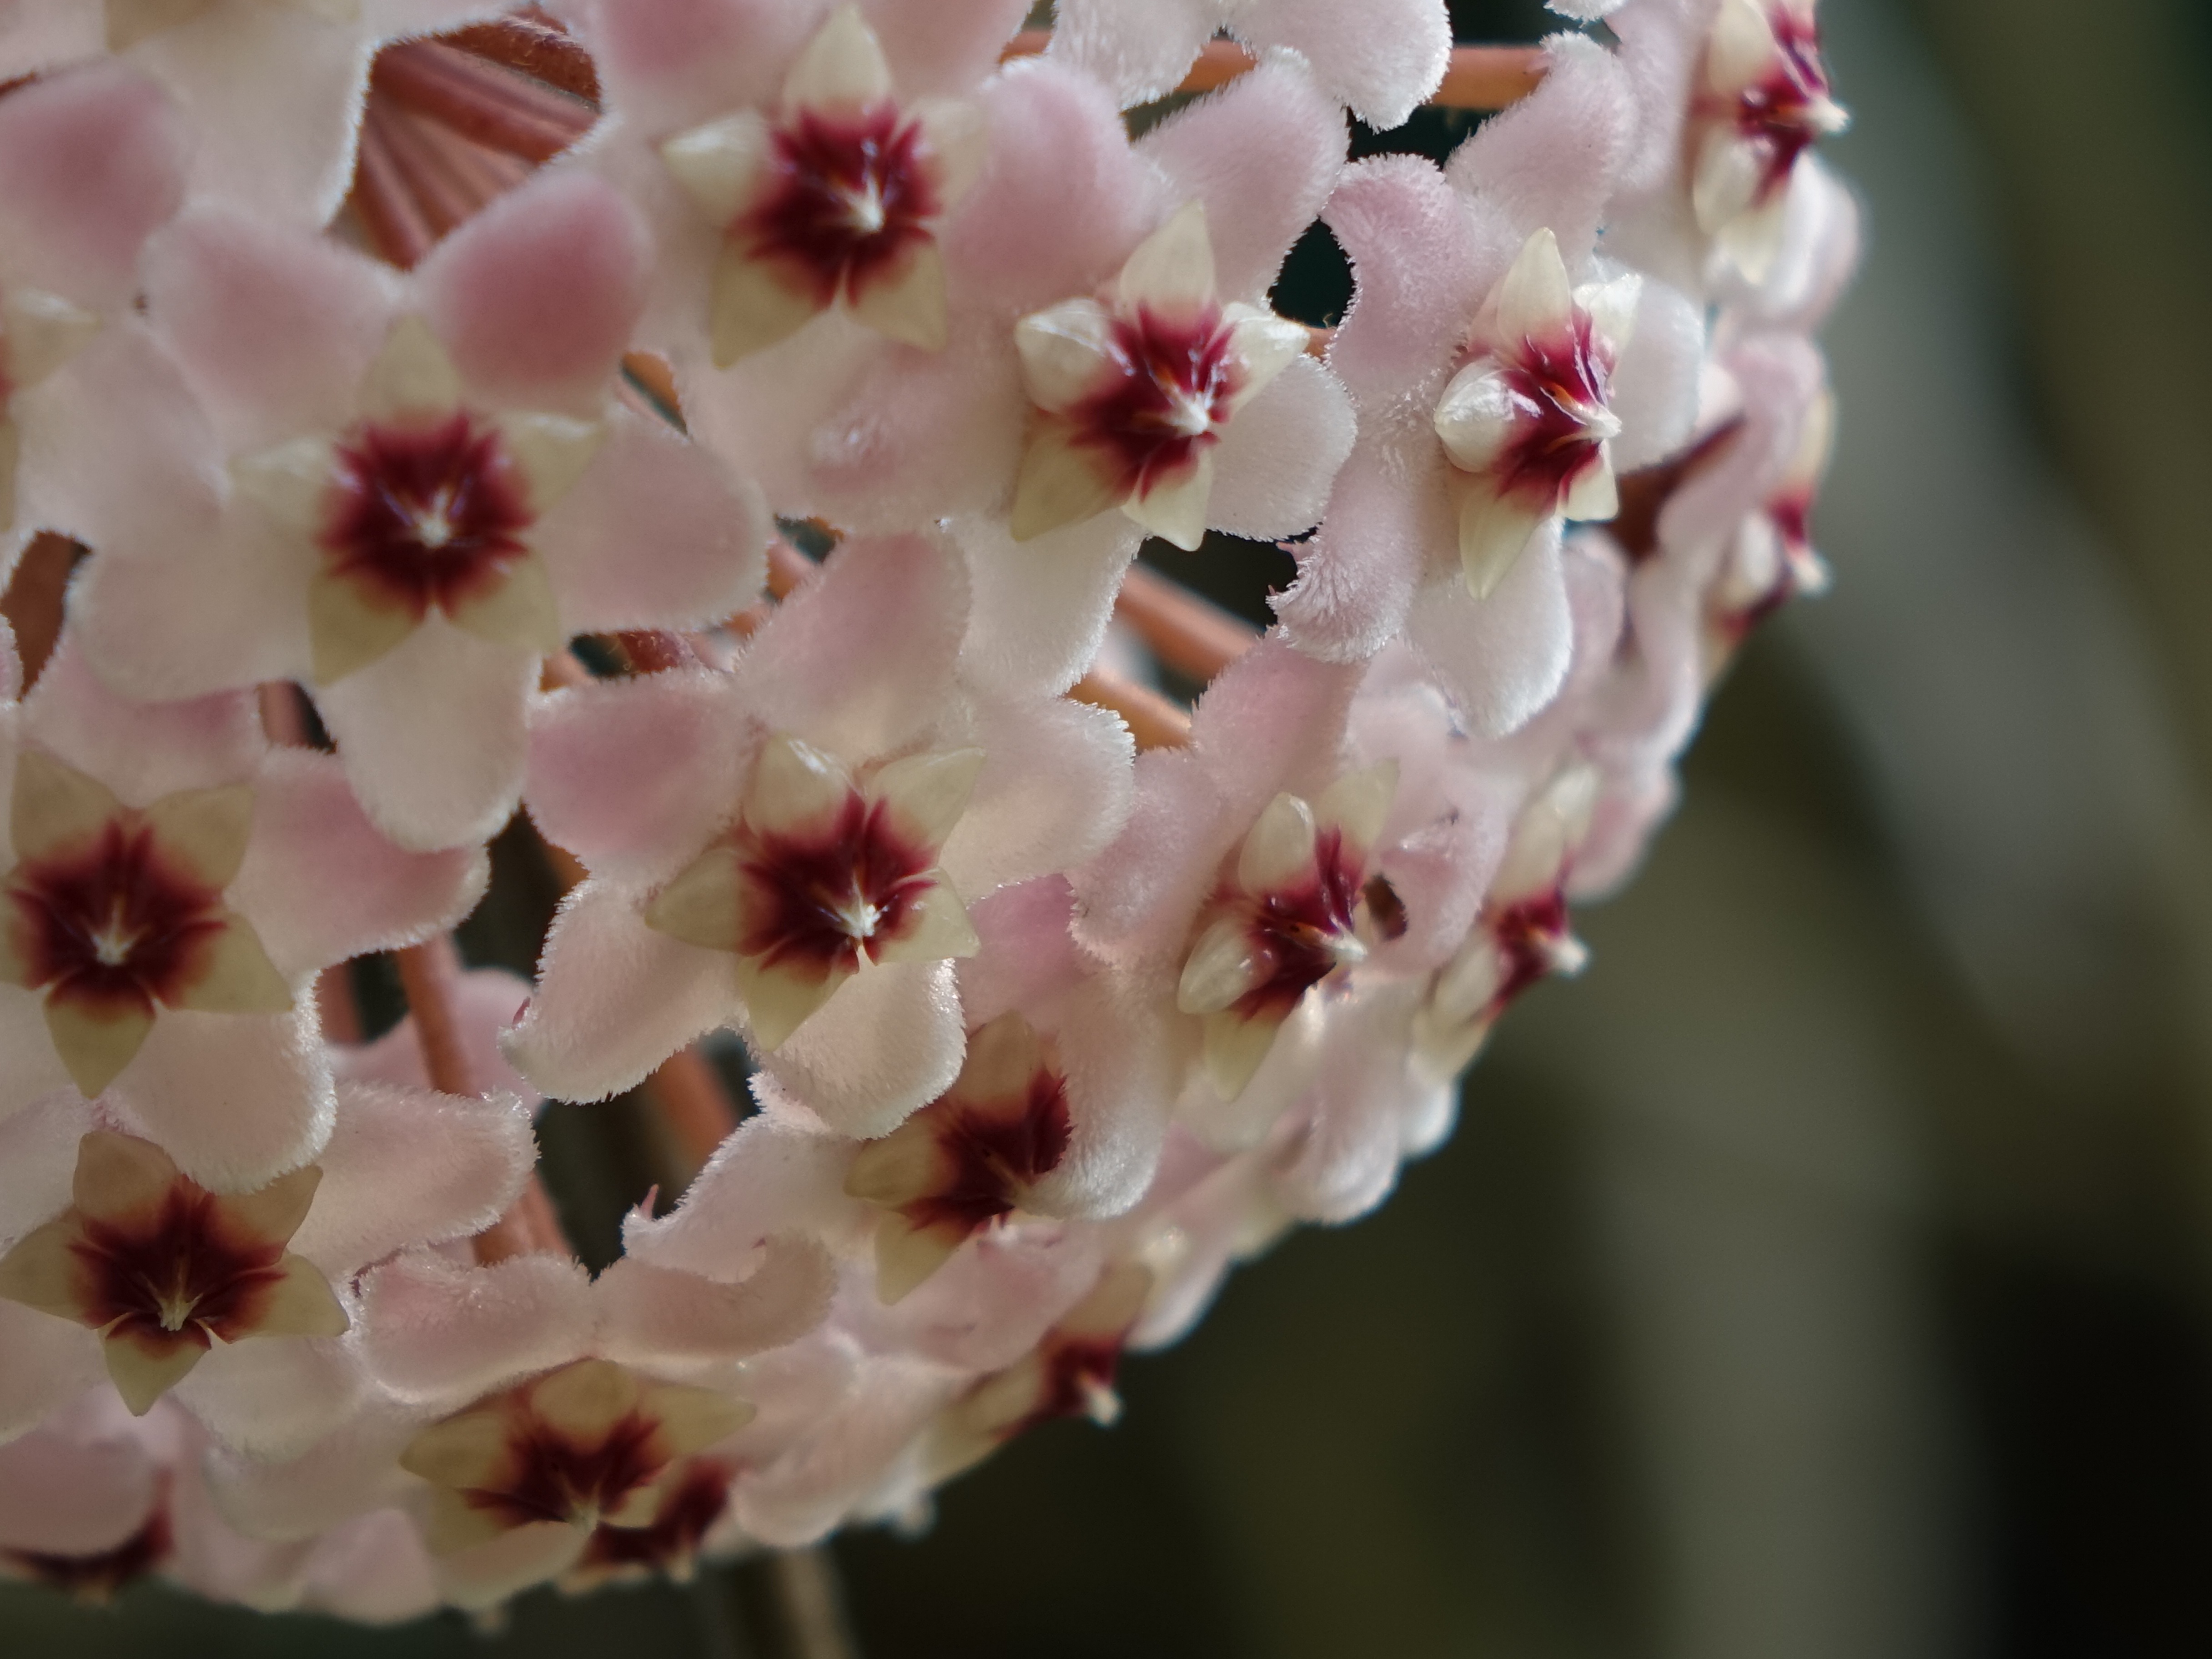
blossom, plant, flower, petal, spring, pink, flora, wildflower, other, macro photography, flowering plant, xie, ball the falkland islands, jade ball, falkland islands, snowball flowers